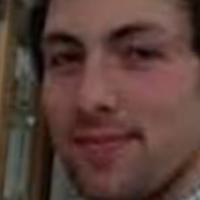
Age group: age 21-30